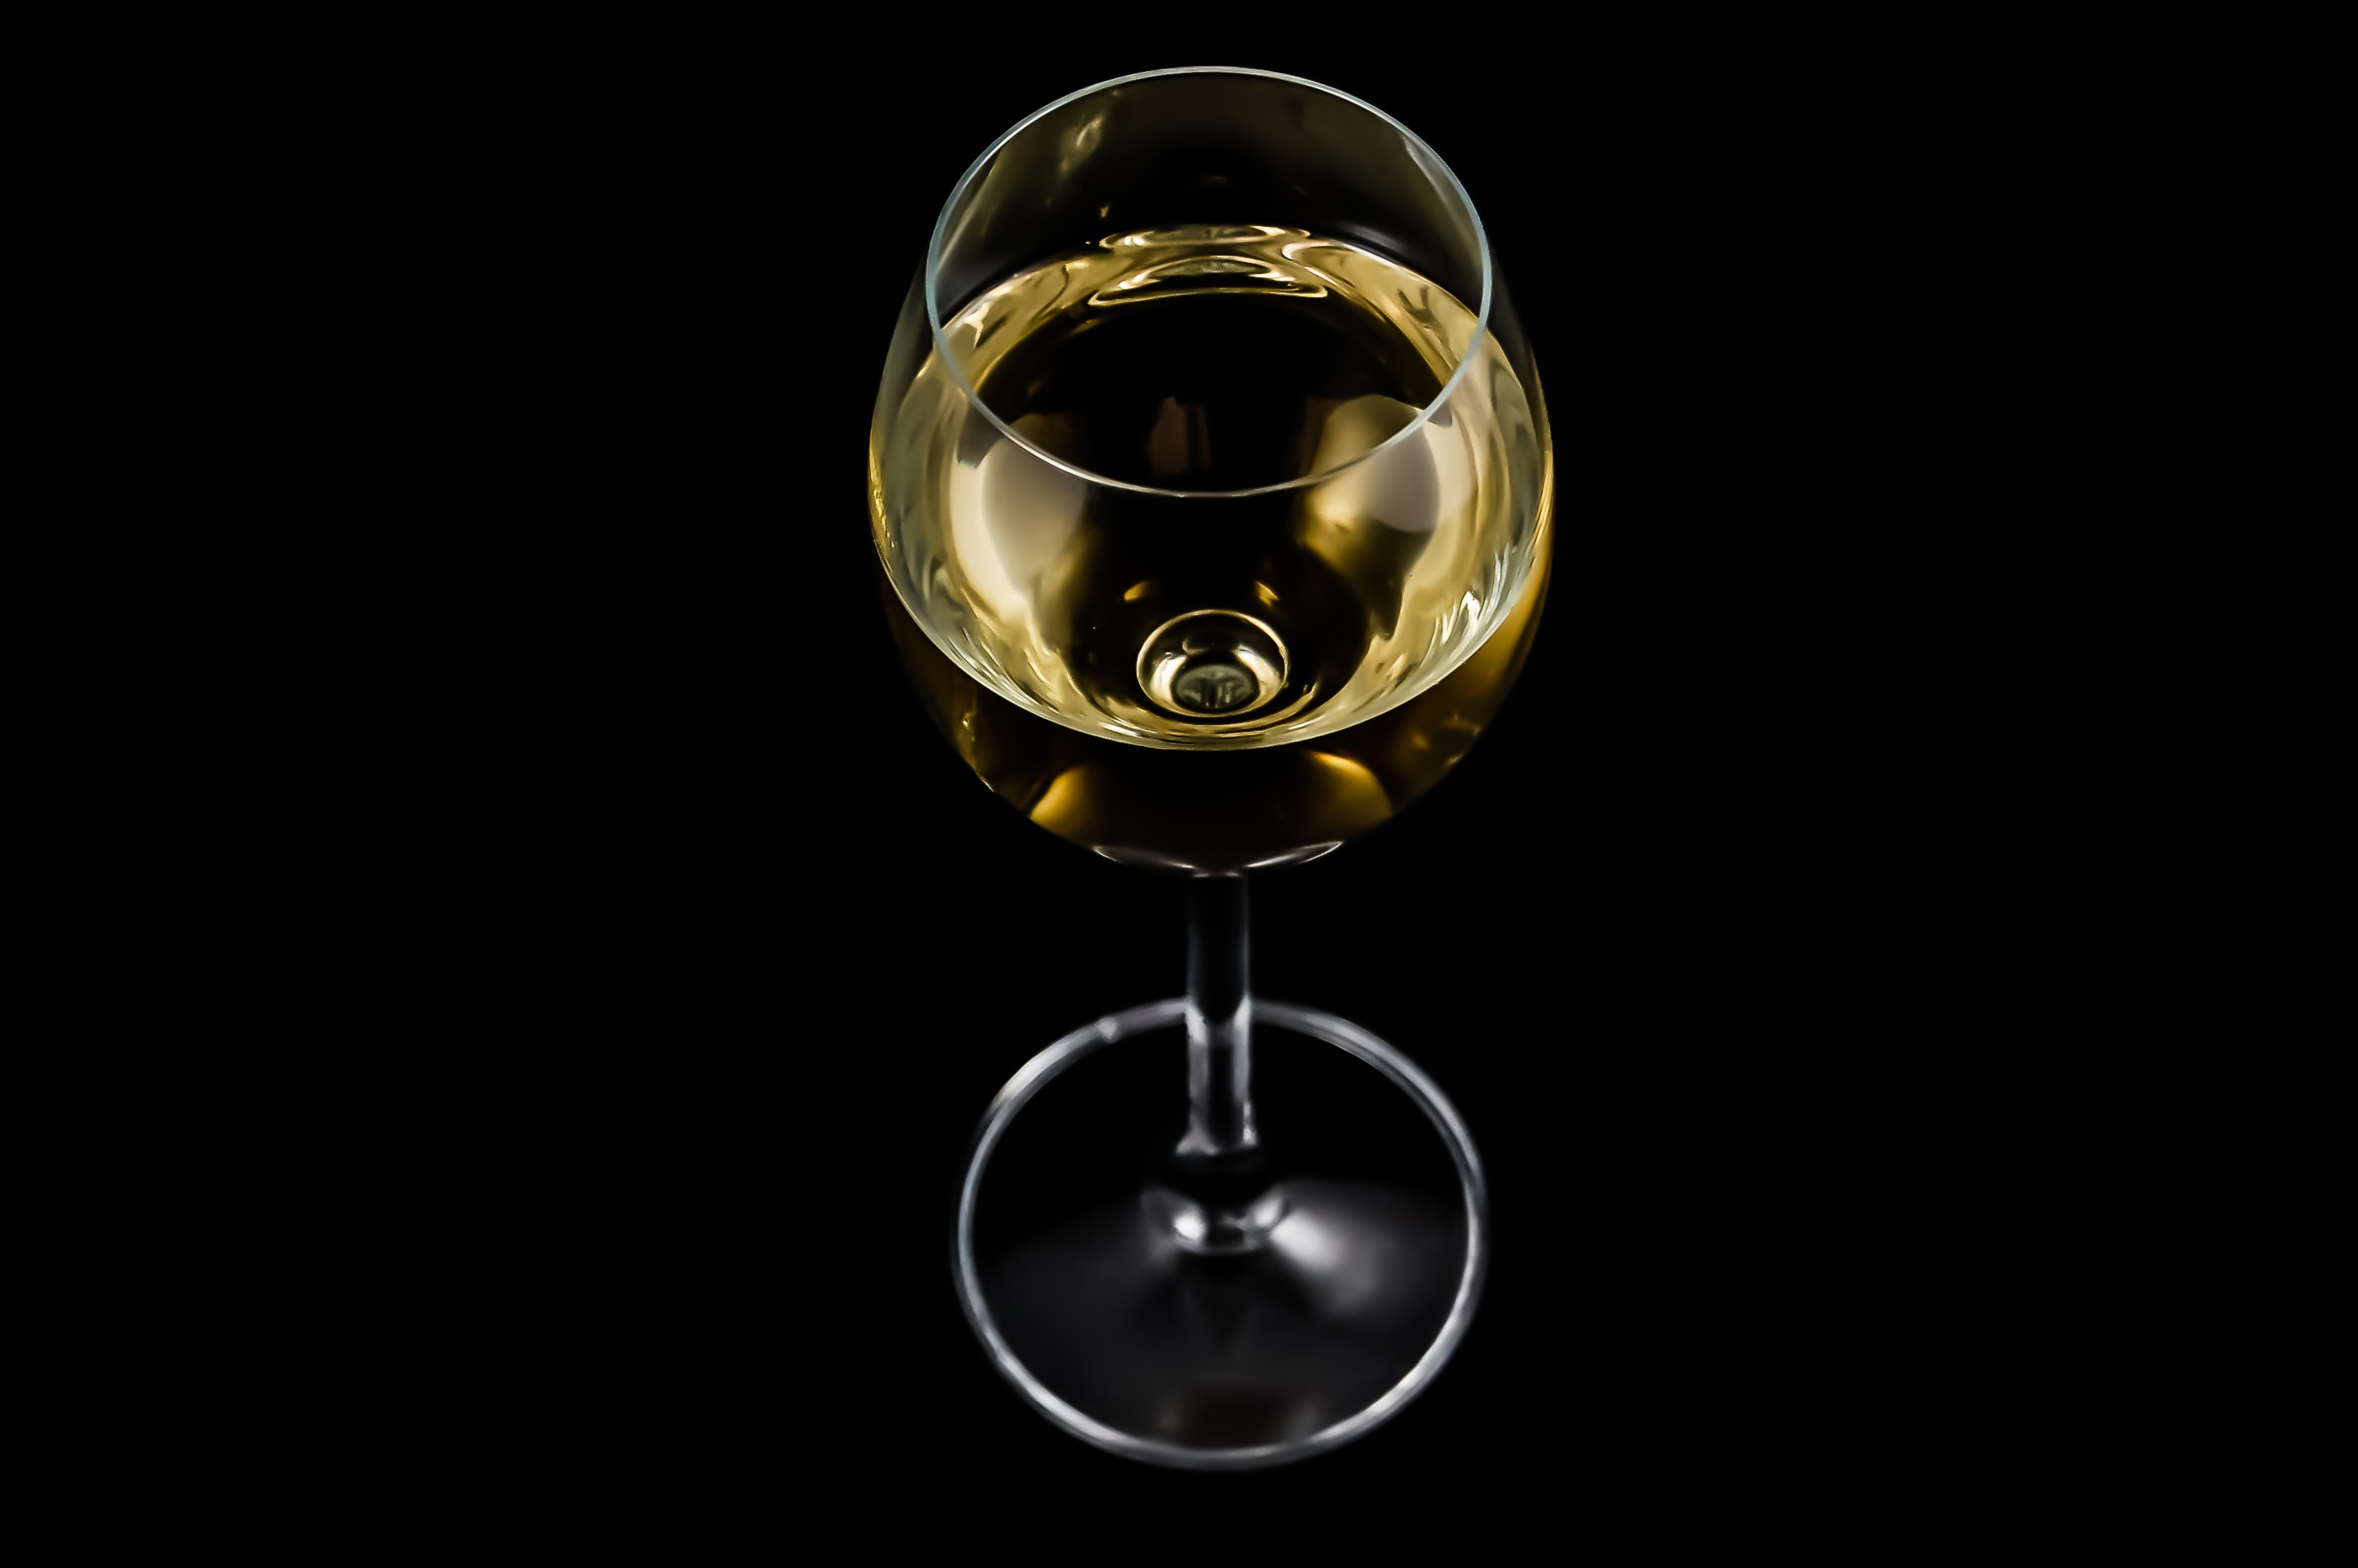
wine, glass, drink, alcohol, wine glass, white wine, stemware, a glass of, a glass of wine, incandescent light bulb, distilled beverage, drinkware